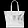
Label: Bag